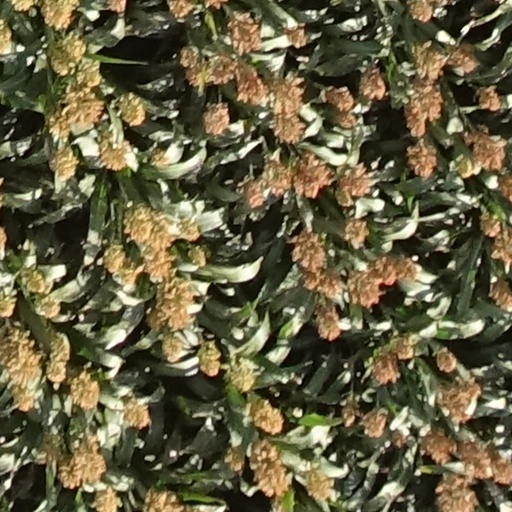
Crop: sorghum